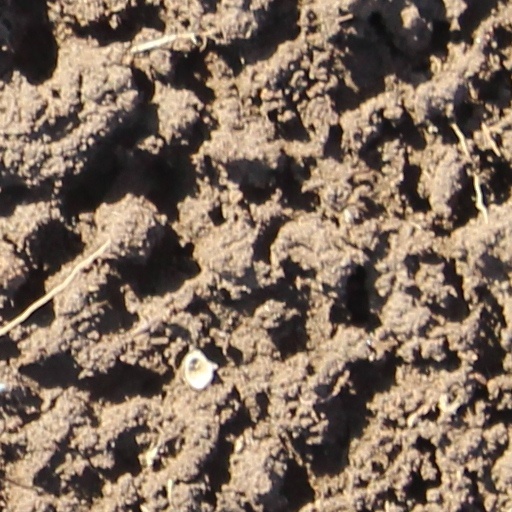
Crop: wheat